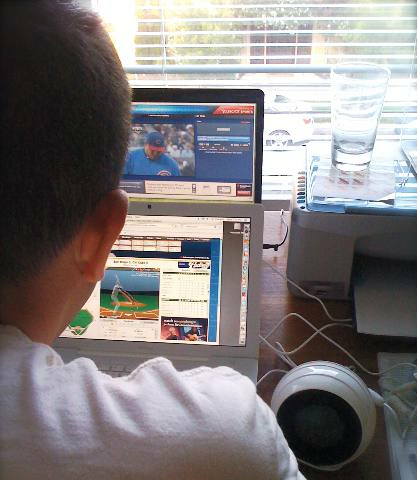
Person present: Yes